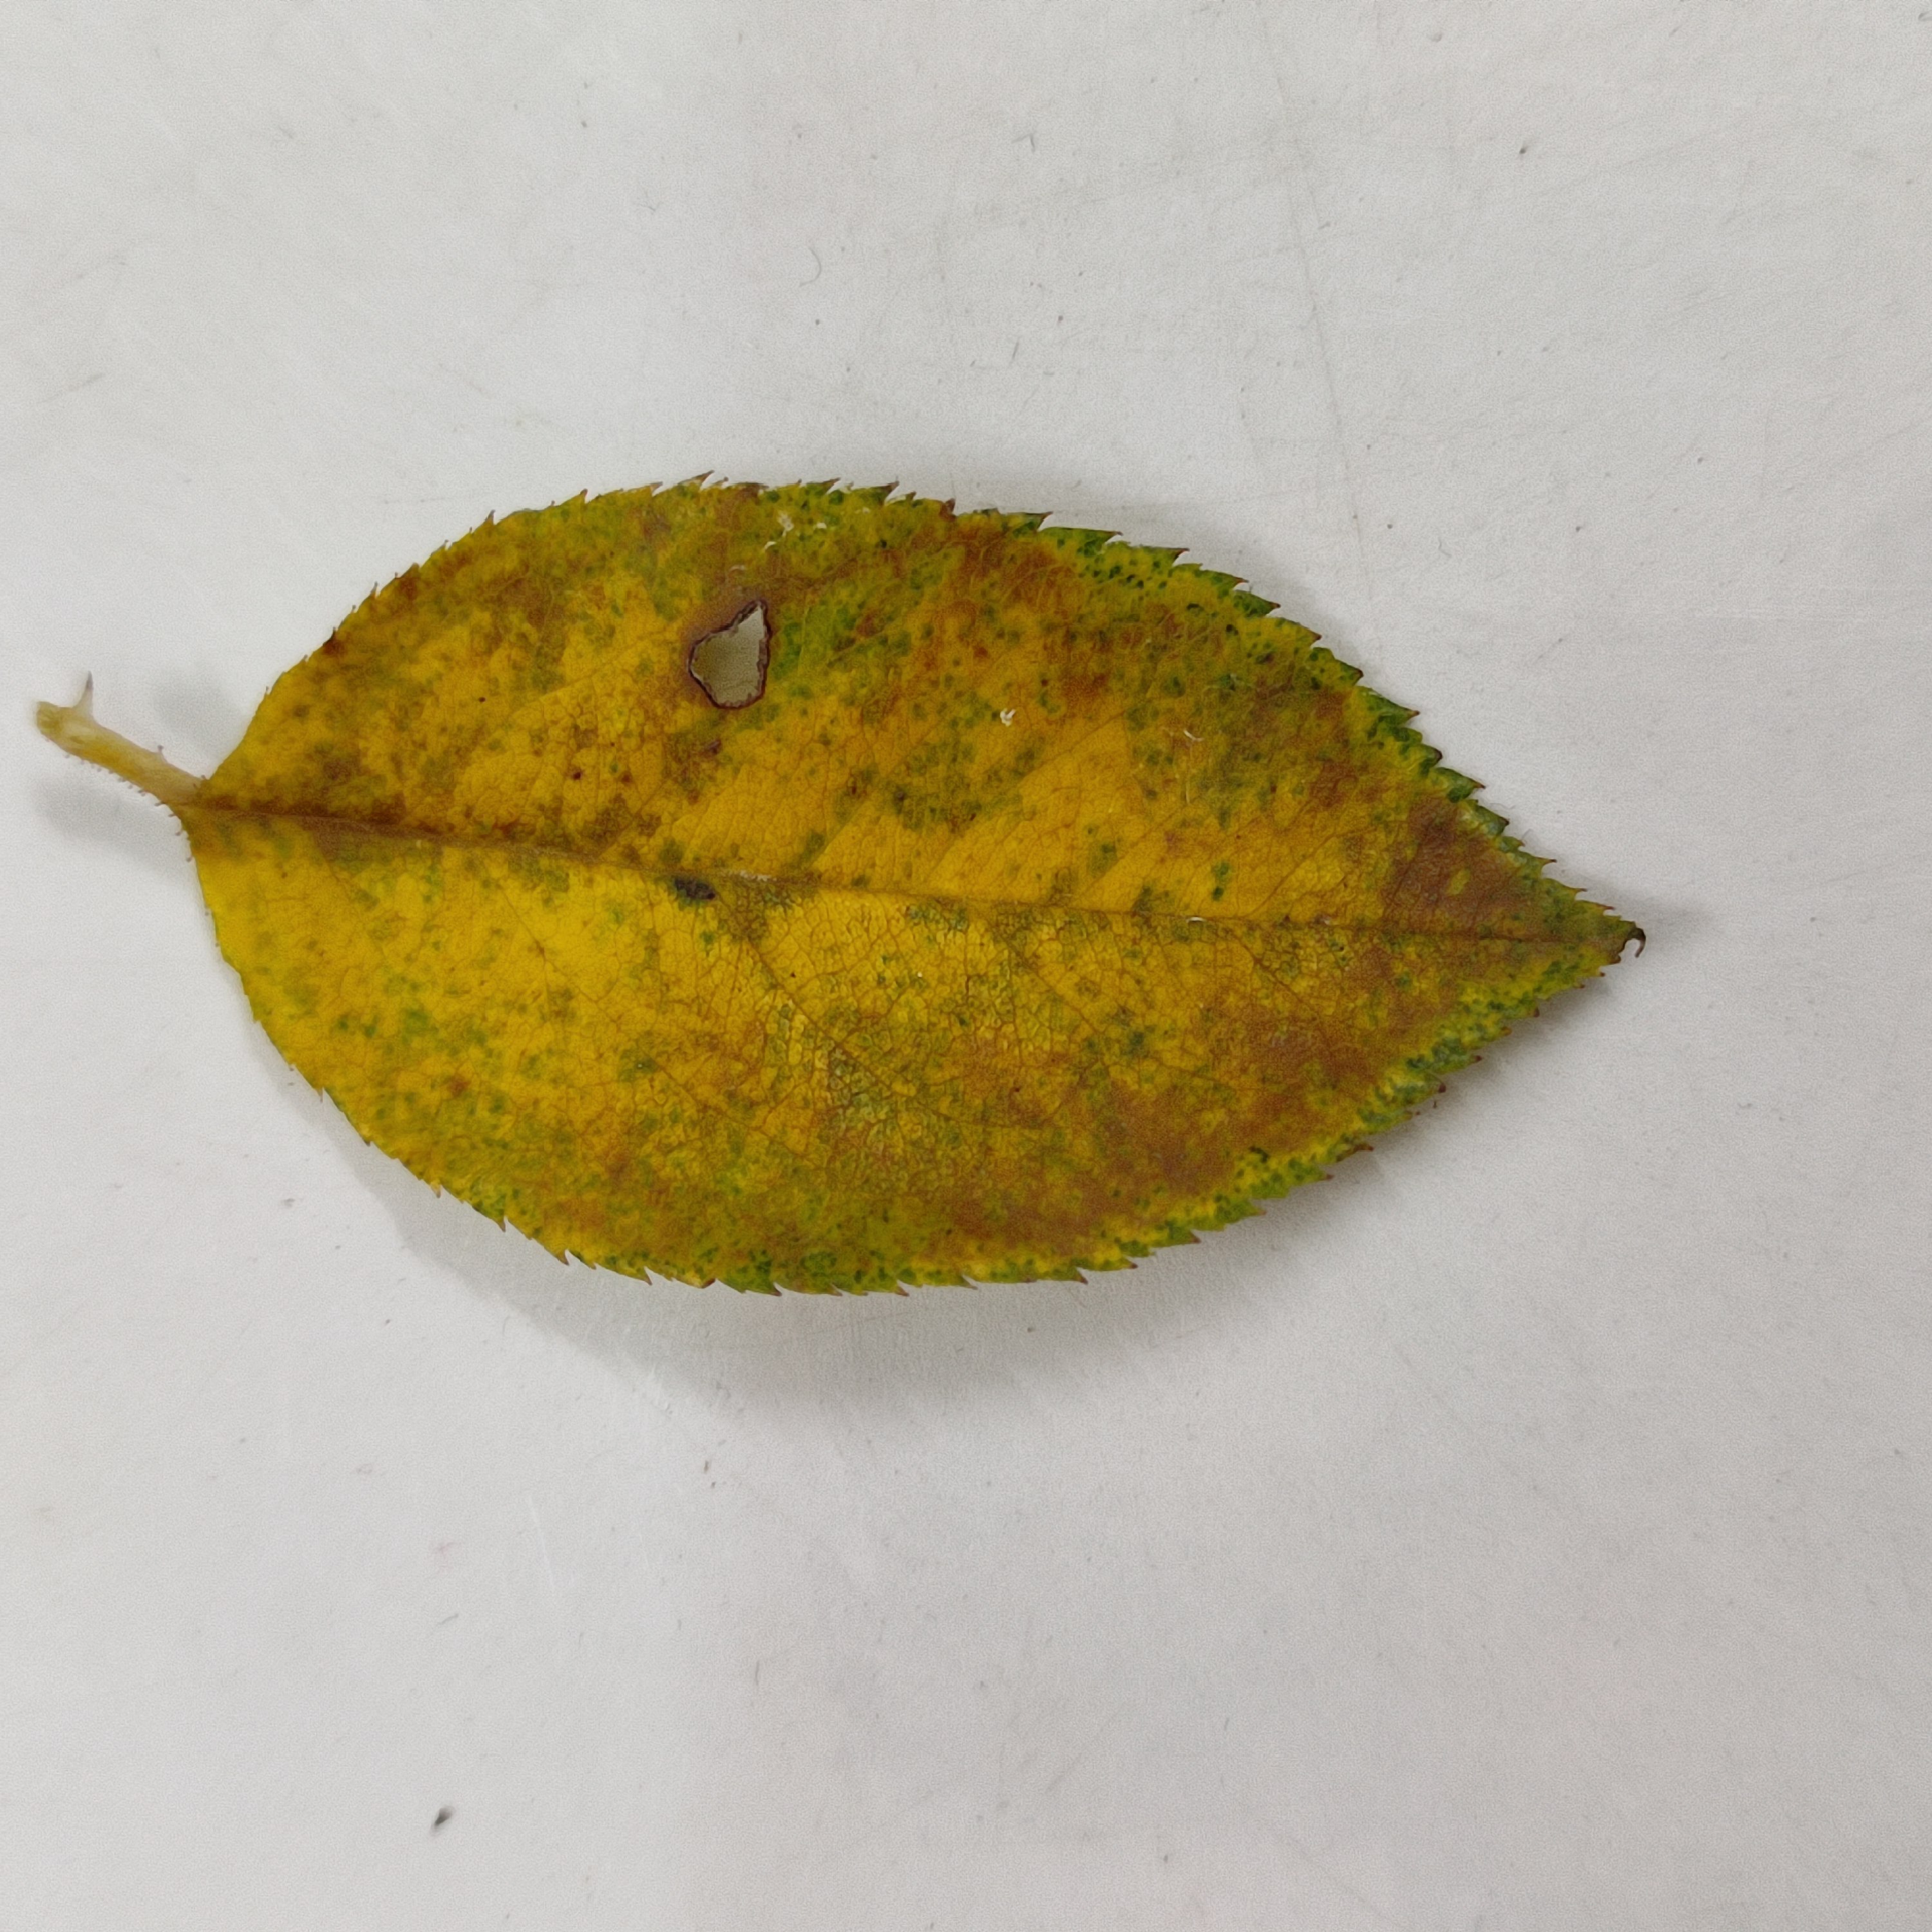
Label: Yellow Mosaic Virus